Amerul Affendi

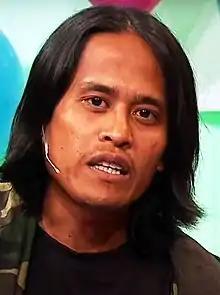

Mohd Amerul Affendi bin Mohd Mawardi (born 7 October 1986) is a Malaysian actor. He is best known for his acting roles in television and film. For his role as Toyu in the film "Terbaik dari Langit" (2014), he won the Best Supporting Actor award at the 27th Malaysian Film Festival in 2015.